Camilla Bell

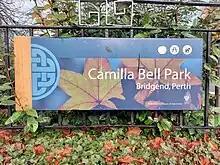
Signage at the Camilla Bell Park in Bridgend, Perth

Bell disliked publicity, so many of her benefactions were anonymous, including the restoration of the organ in Perth City Hall in 1957 at considerable expense. She was responsible for the creation of a children's play park and green space on the site of an old distillery on the corner of Isla Road and Strathmore Street, Bridgend, which she opened in 1952. This was later named Camilla Bell Park after her death.